Scalloway Castle

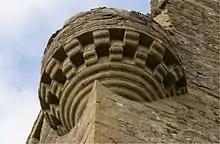
Detail of the corbelling on the castle

Scalloway Castle is built on an L-plan, with a main tower of , and a wing to the south-west of square. The roofless castle is of four storeys, with an additional garret over the main tower. The ground level is tunnel-vaulted, containing kitchens, stores and a well. A straight staircase leads up to the hall on the first floor, with spiral stairs leading to upper storeys. Around the third floor are bartizans (corner towers) projected on decorative corbelling.